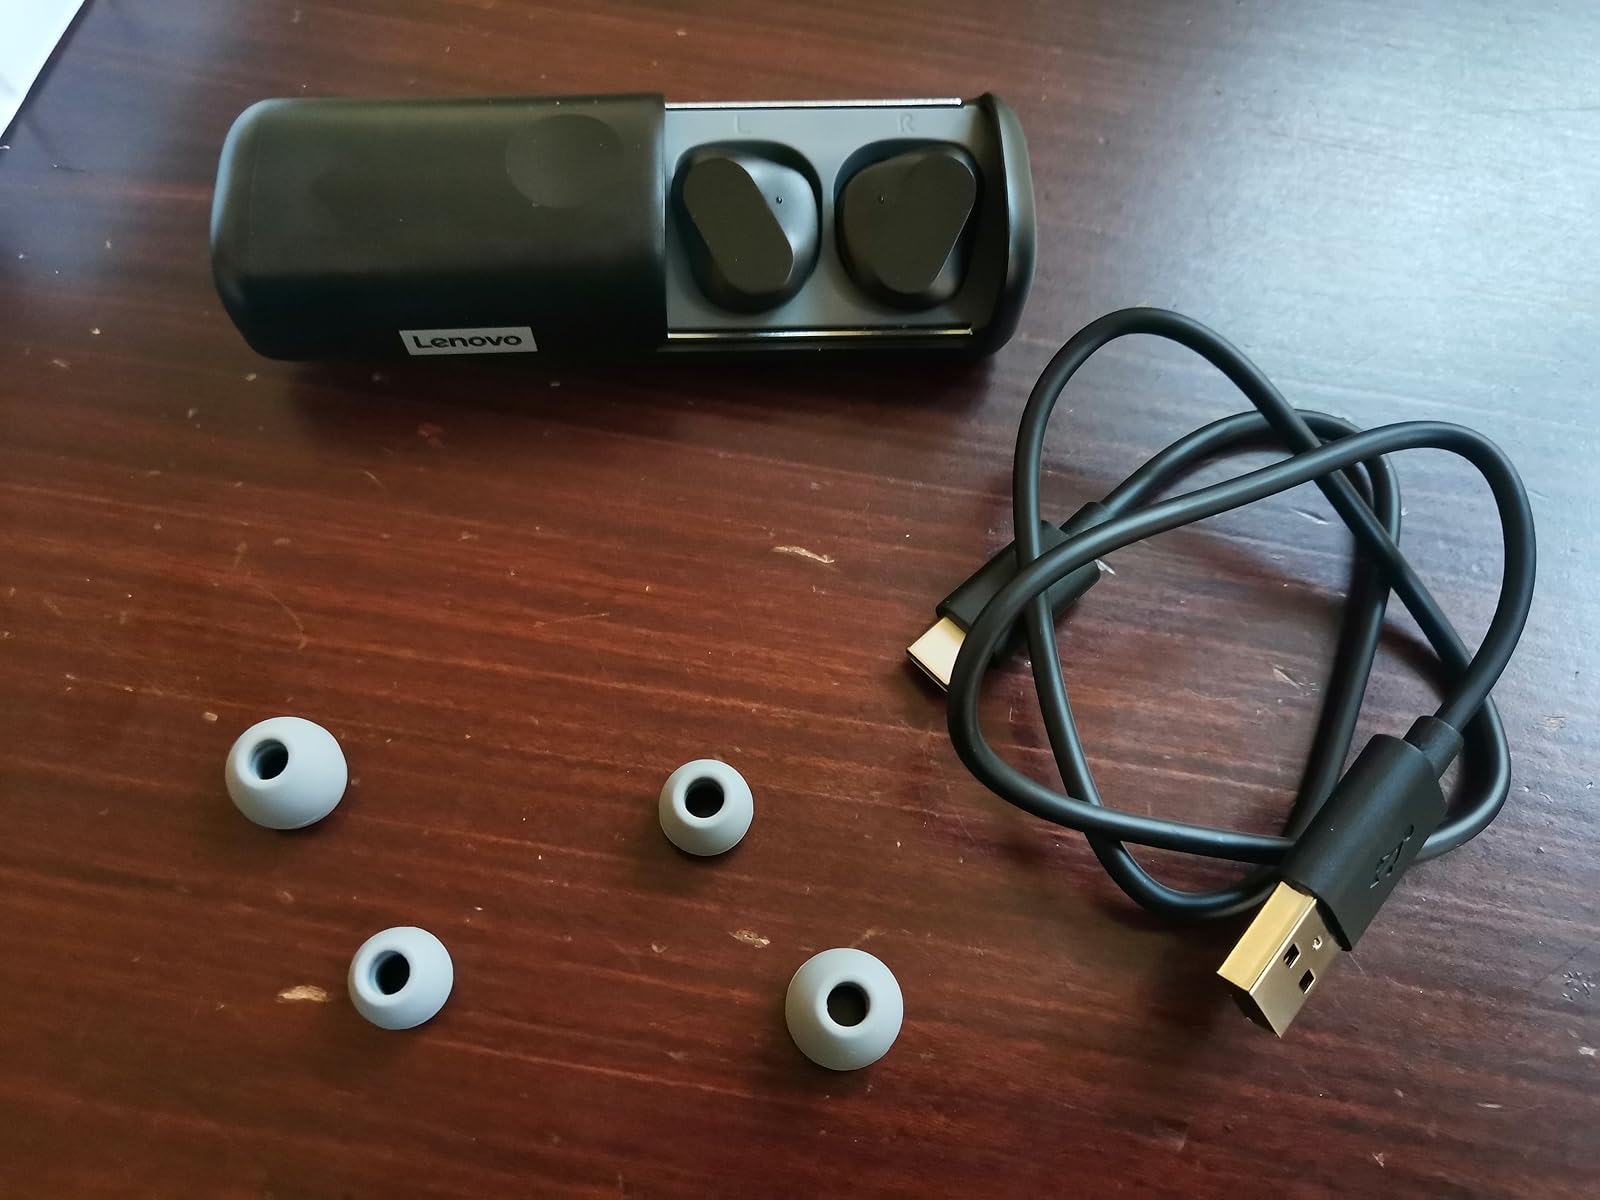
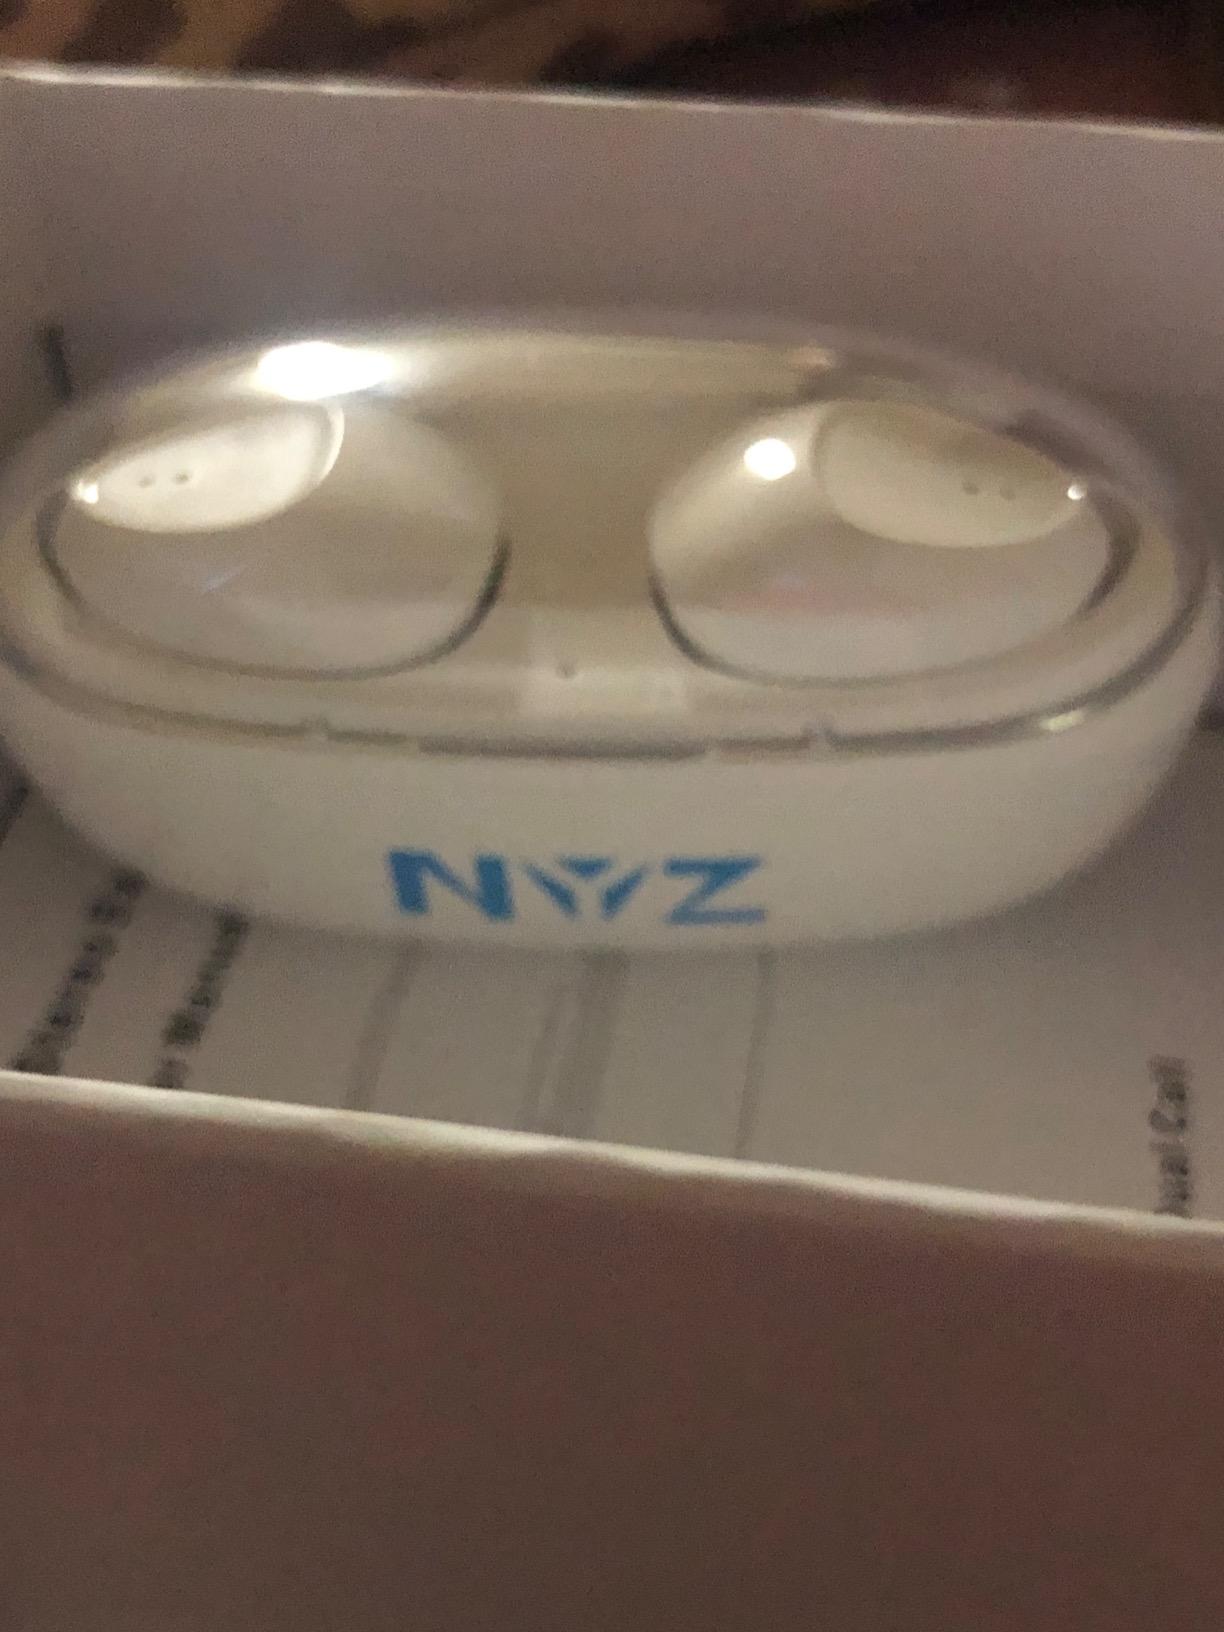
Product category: earbuds
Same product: no